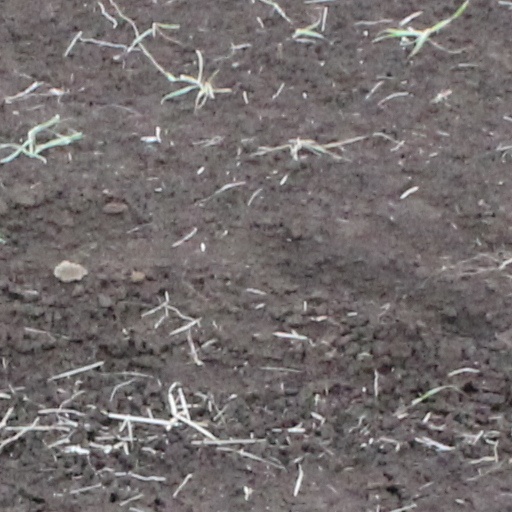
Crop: wheat